Johann Konrad von Gemmingen

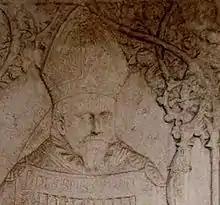
Head of bishop, carved on his tomb

From the spring of 1611, he became increasingly unwell, needing to be pushed in a wheelchair and towards the end of his life could no longer walk a single step. He died on either 7 or 8 November 1612 in excruciating pain. He was buried in the cathedral at Eichstätt.